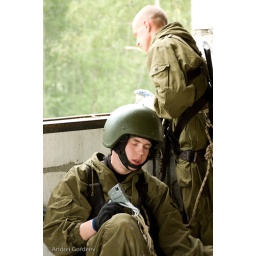
Guys having rest after climbing 4th floor of a building by rope